Hans Puggaard

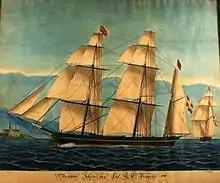
"Johannes Hage" in 1849

Puggaard's marriage to Bolette Hage, a daughter of Christopher Friedenreich Hage a business partner on Møn, was also a key event in the development of his company. The marriage strengthened the business relationship between the two families and Puggaard later employed his brother-in-law Alfred Hage as head of his company's activities in Nakskov and he later became a partner in the company. The Nakskov branch operated its own fleet. In 1823, it consisted of two schooners, "Caroline" and "Anette Hage', both built in Nakskov, the brig "Bolette Puggaard", the barque "Johannes Hage" and schooner brig ("skonnertbriggen") "Hother".